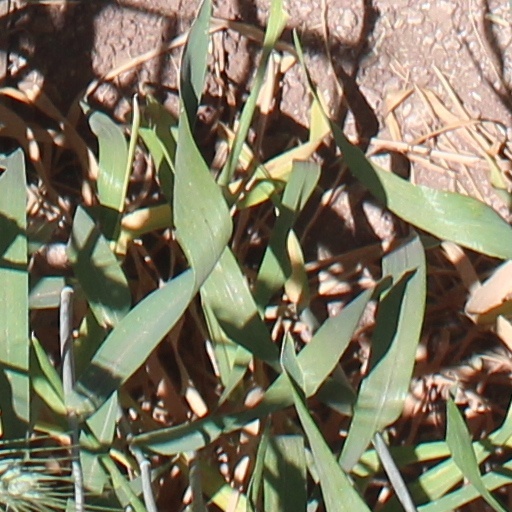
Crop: wheat